Komazawa University

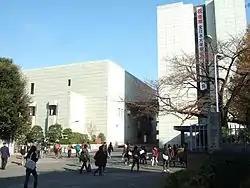
Komazawa campus

, abbreviated as 駒大 "Komadai", is a private university in Setagata, Tokyo, Japan. Its history starts in 1592, when a seminary was established to be a center of learning for the young monks of the Sōtō sect, one of the two main Zen Buddhist traditions in Japan. The seminary evolved into a modern school in the late 19th century, and became a university in 1925.